Landscape conservation cooperatives

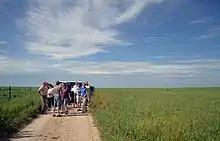
Landscape conservation partners at Konza Prairie

There is a clear need for policies and practices that integrate biodiversity issues into sectors outside the protected area, especially in view of the local authorities’ extensive decentralization of land use decisions. Therefore, people must develop systematic (target-driven) protection planning products that are both user-friendly and useful to users, and are applicable to local government officials, consultants, and elected decision makers. Through the systematic conservation planning assessment of subtropical jungle biomes in South Africa, implementation opportunities and constraints are considered from the outset to work with stakeholders to develop products (maps and guides) that can be used for local government land use planning.